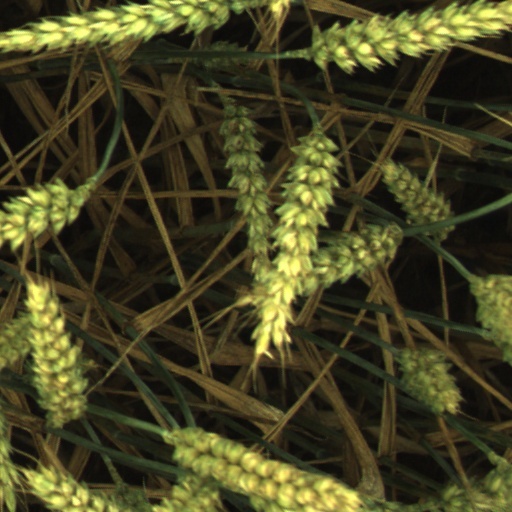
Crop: wheat